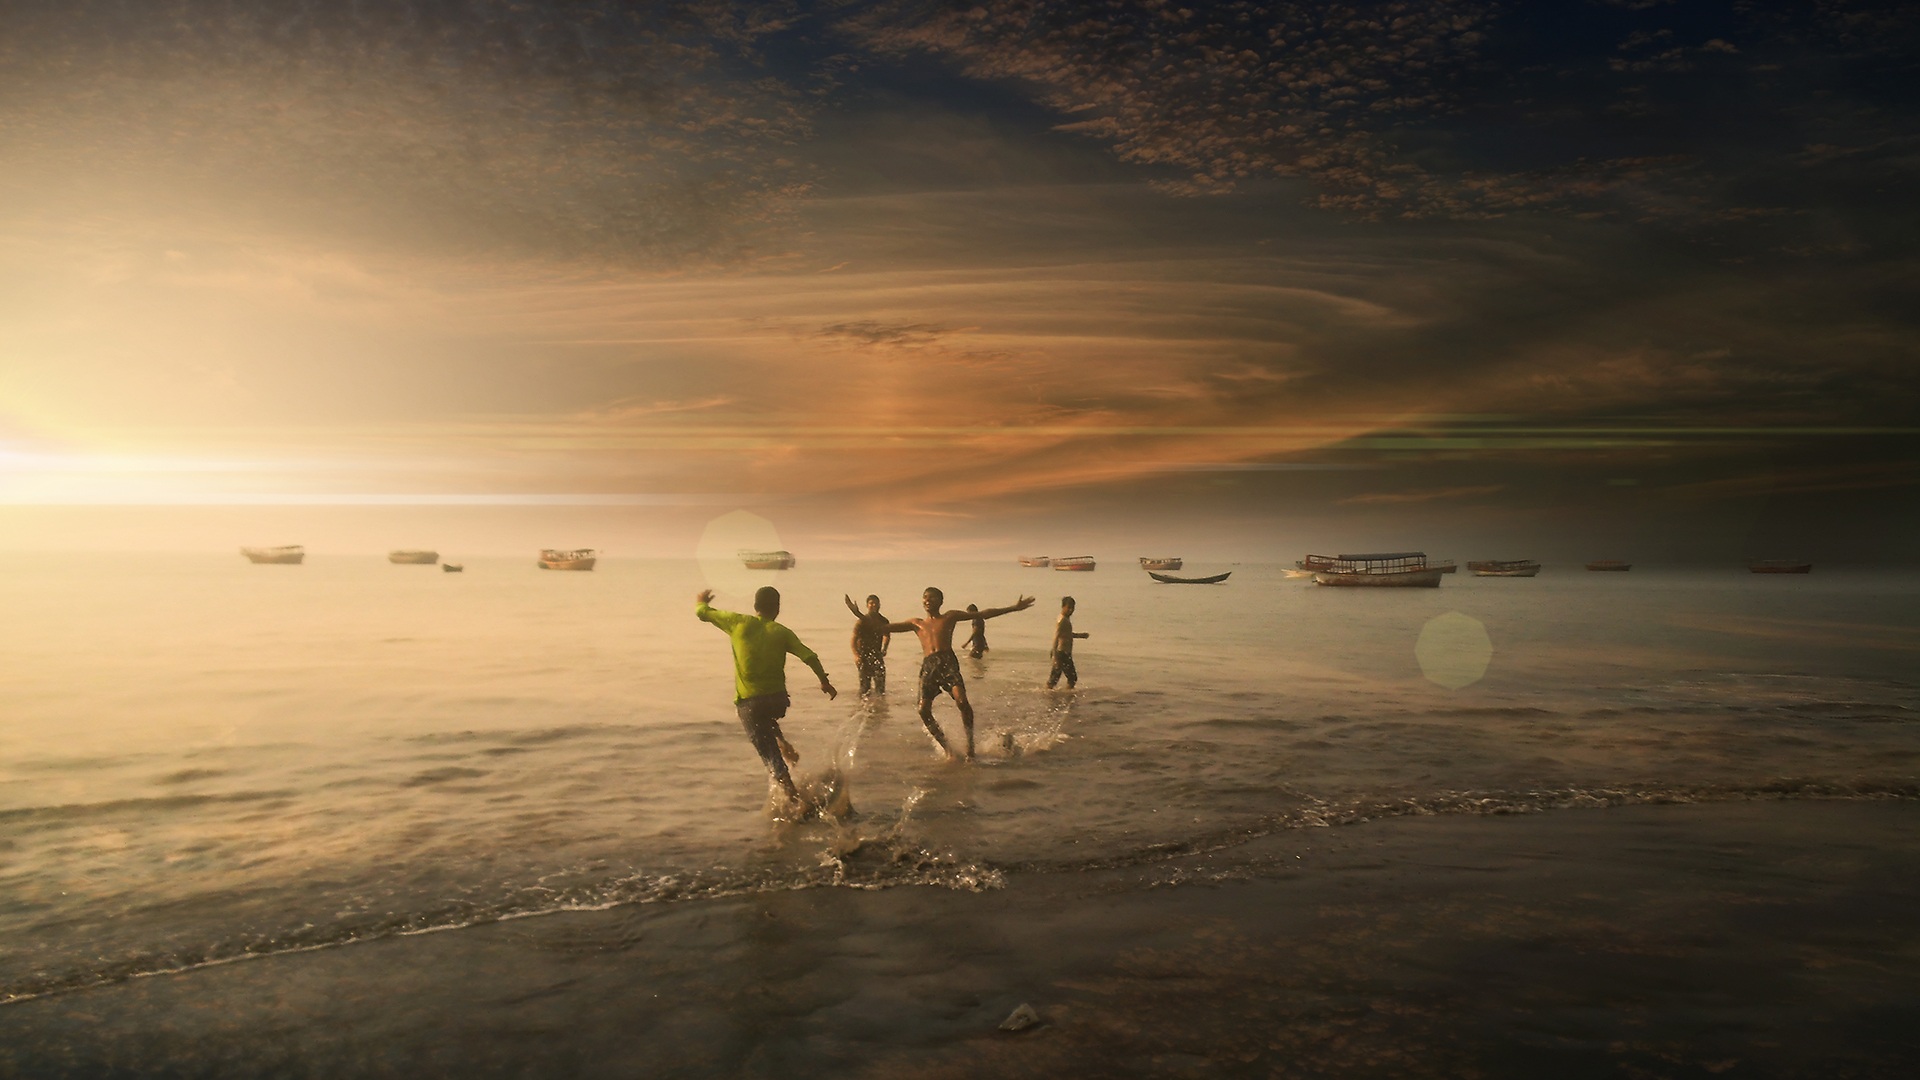
beach, sea, coast, sand, ocean, horizon, cloud, sky, sun, sunrise, sunset, sunlight, morning, shore, wave, dawn, dusk, evening, reflection, body of water, happy, see, true, hello, moment, beech, atmospheric phenomenon, wind wave